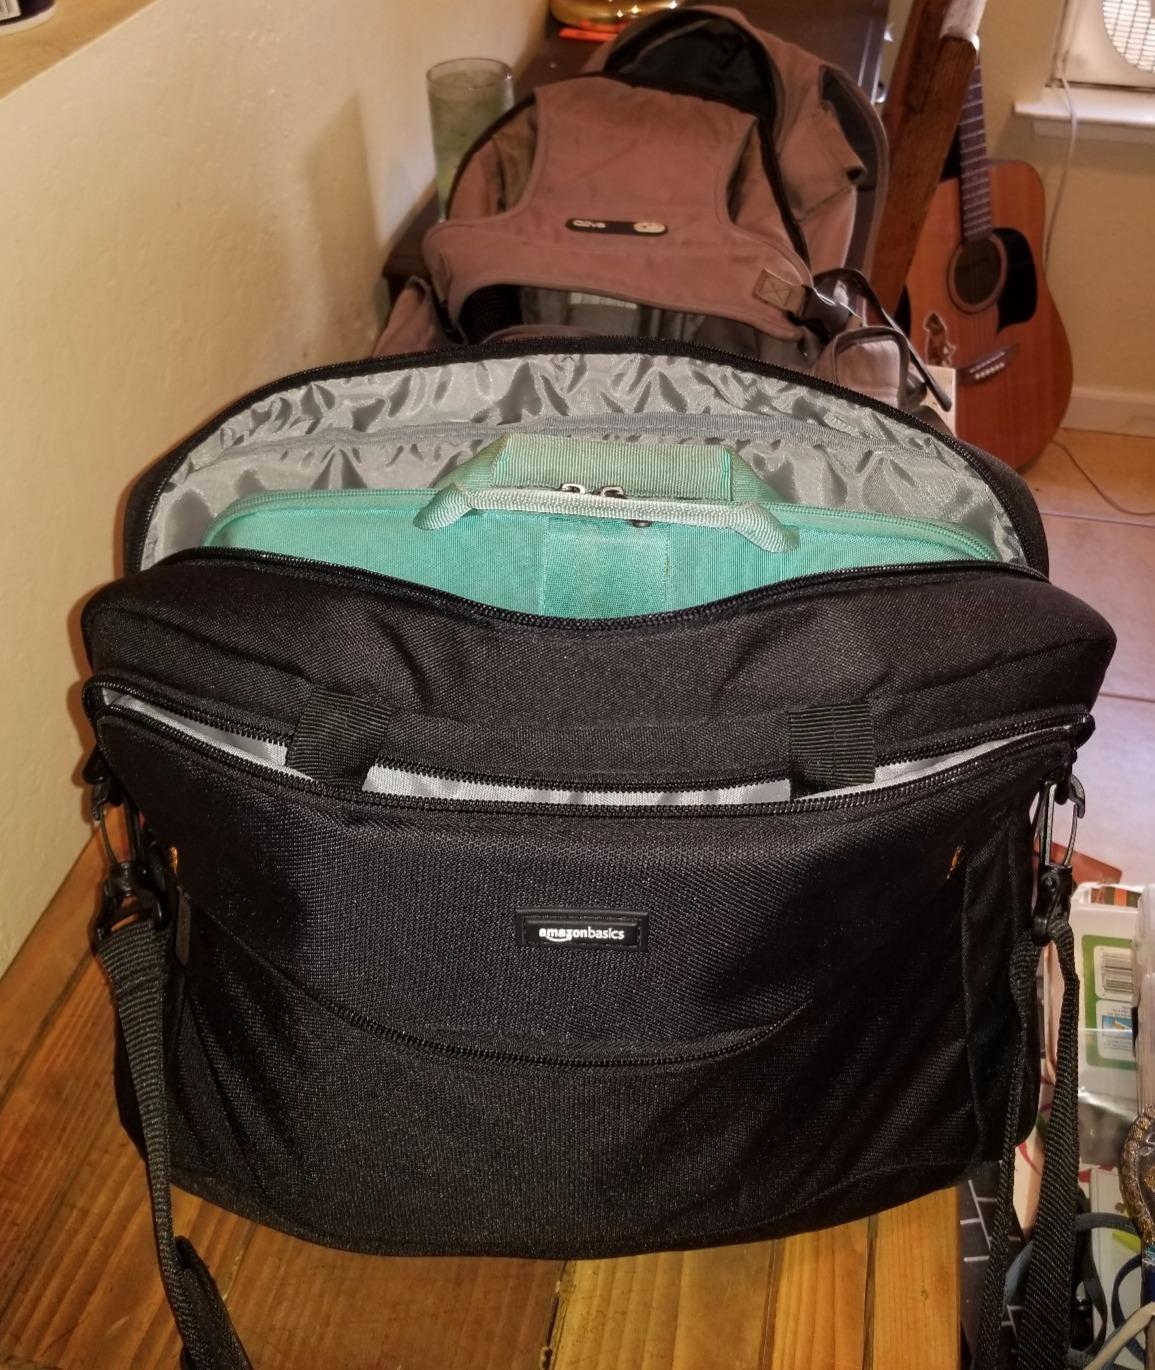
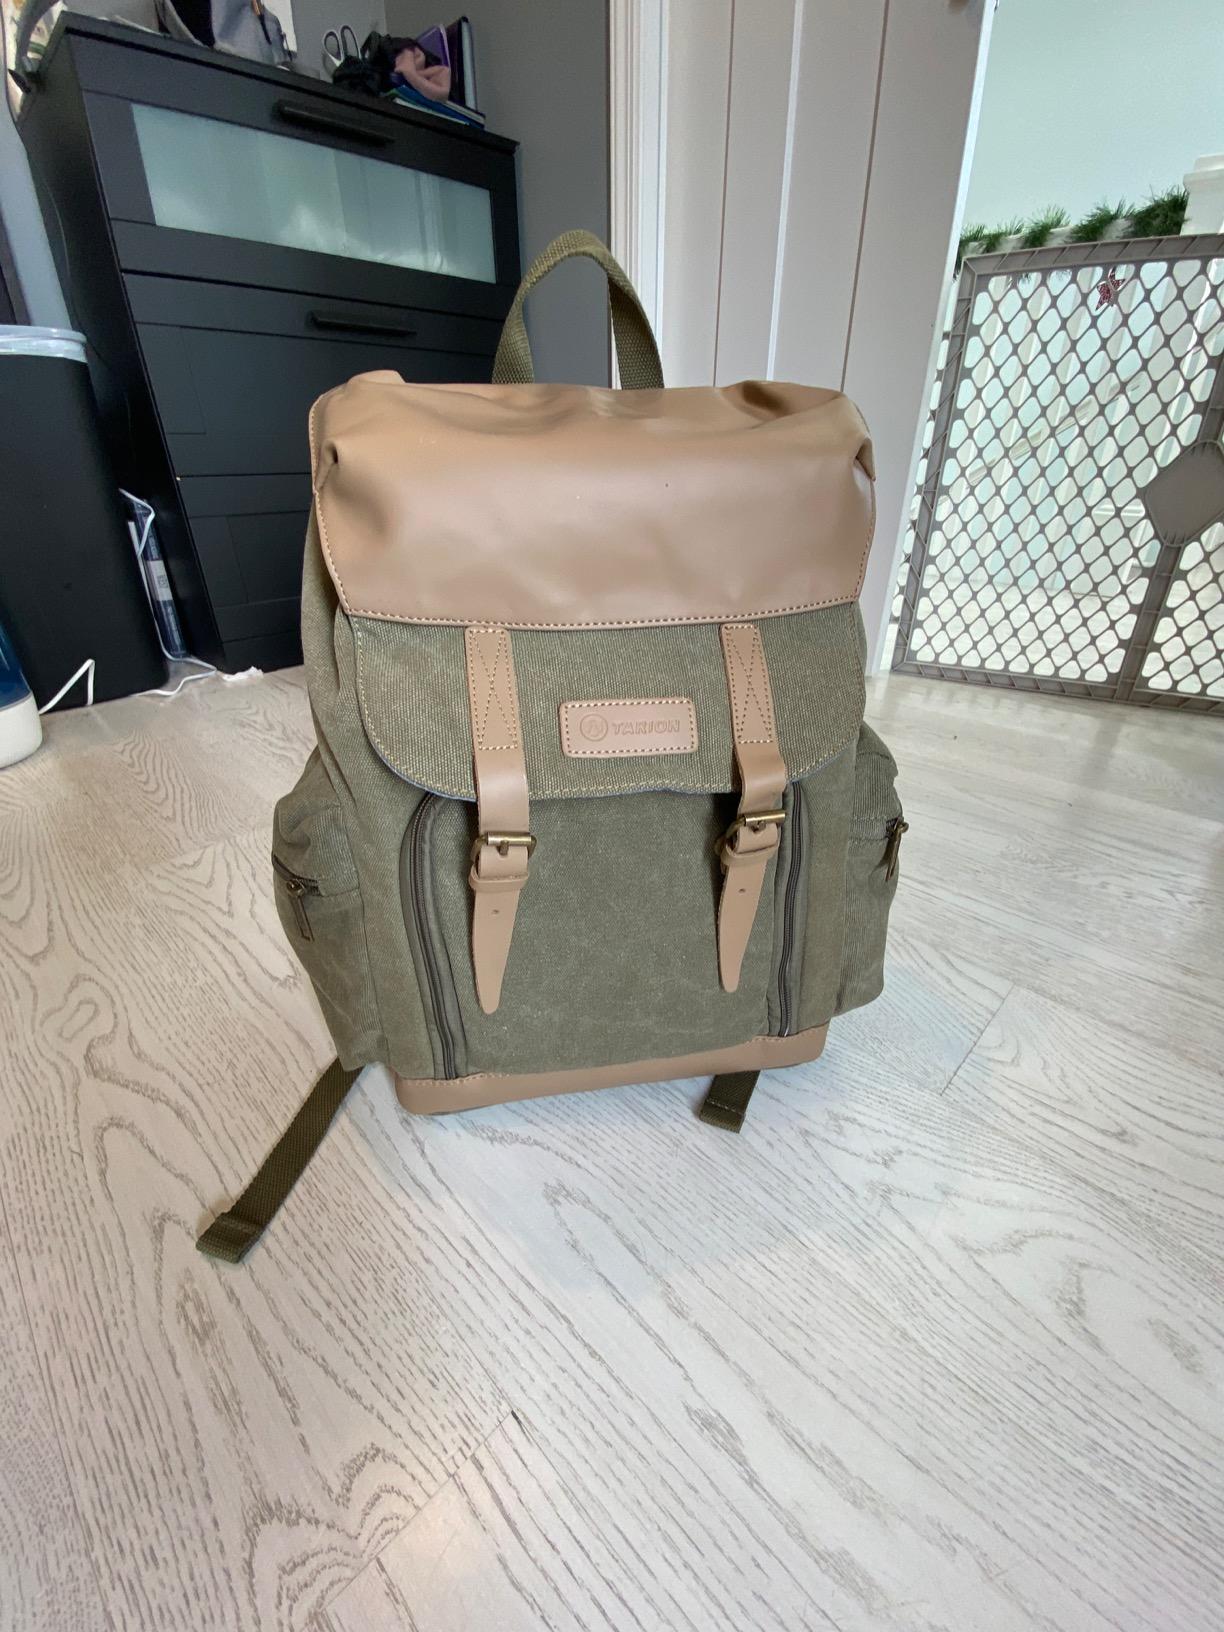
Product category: bag
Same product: no